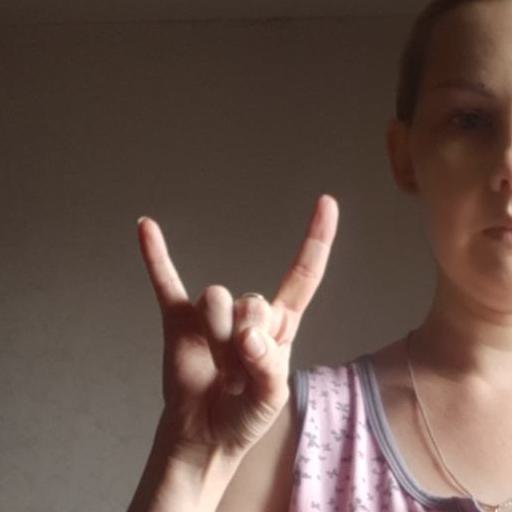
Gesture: rock